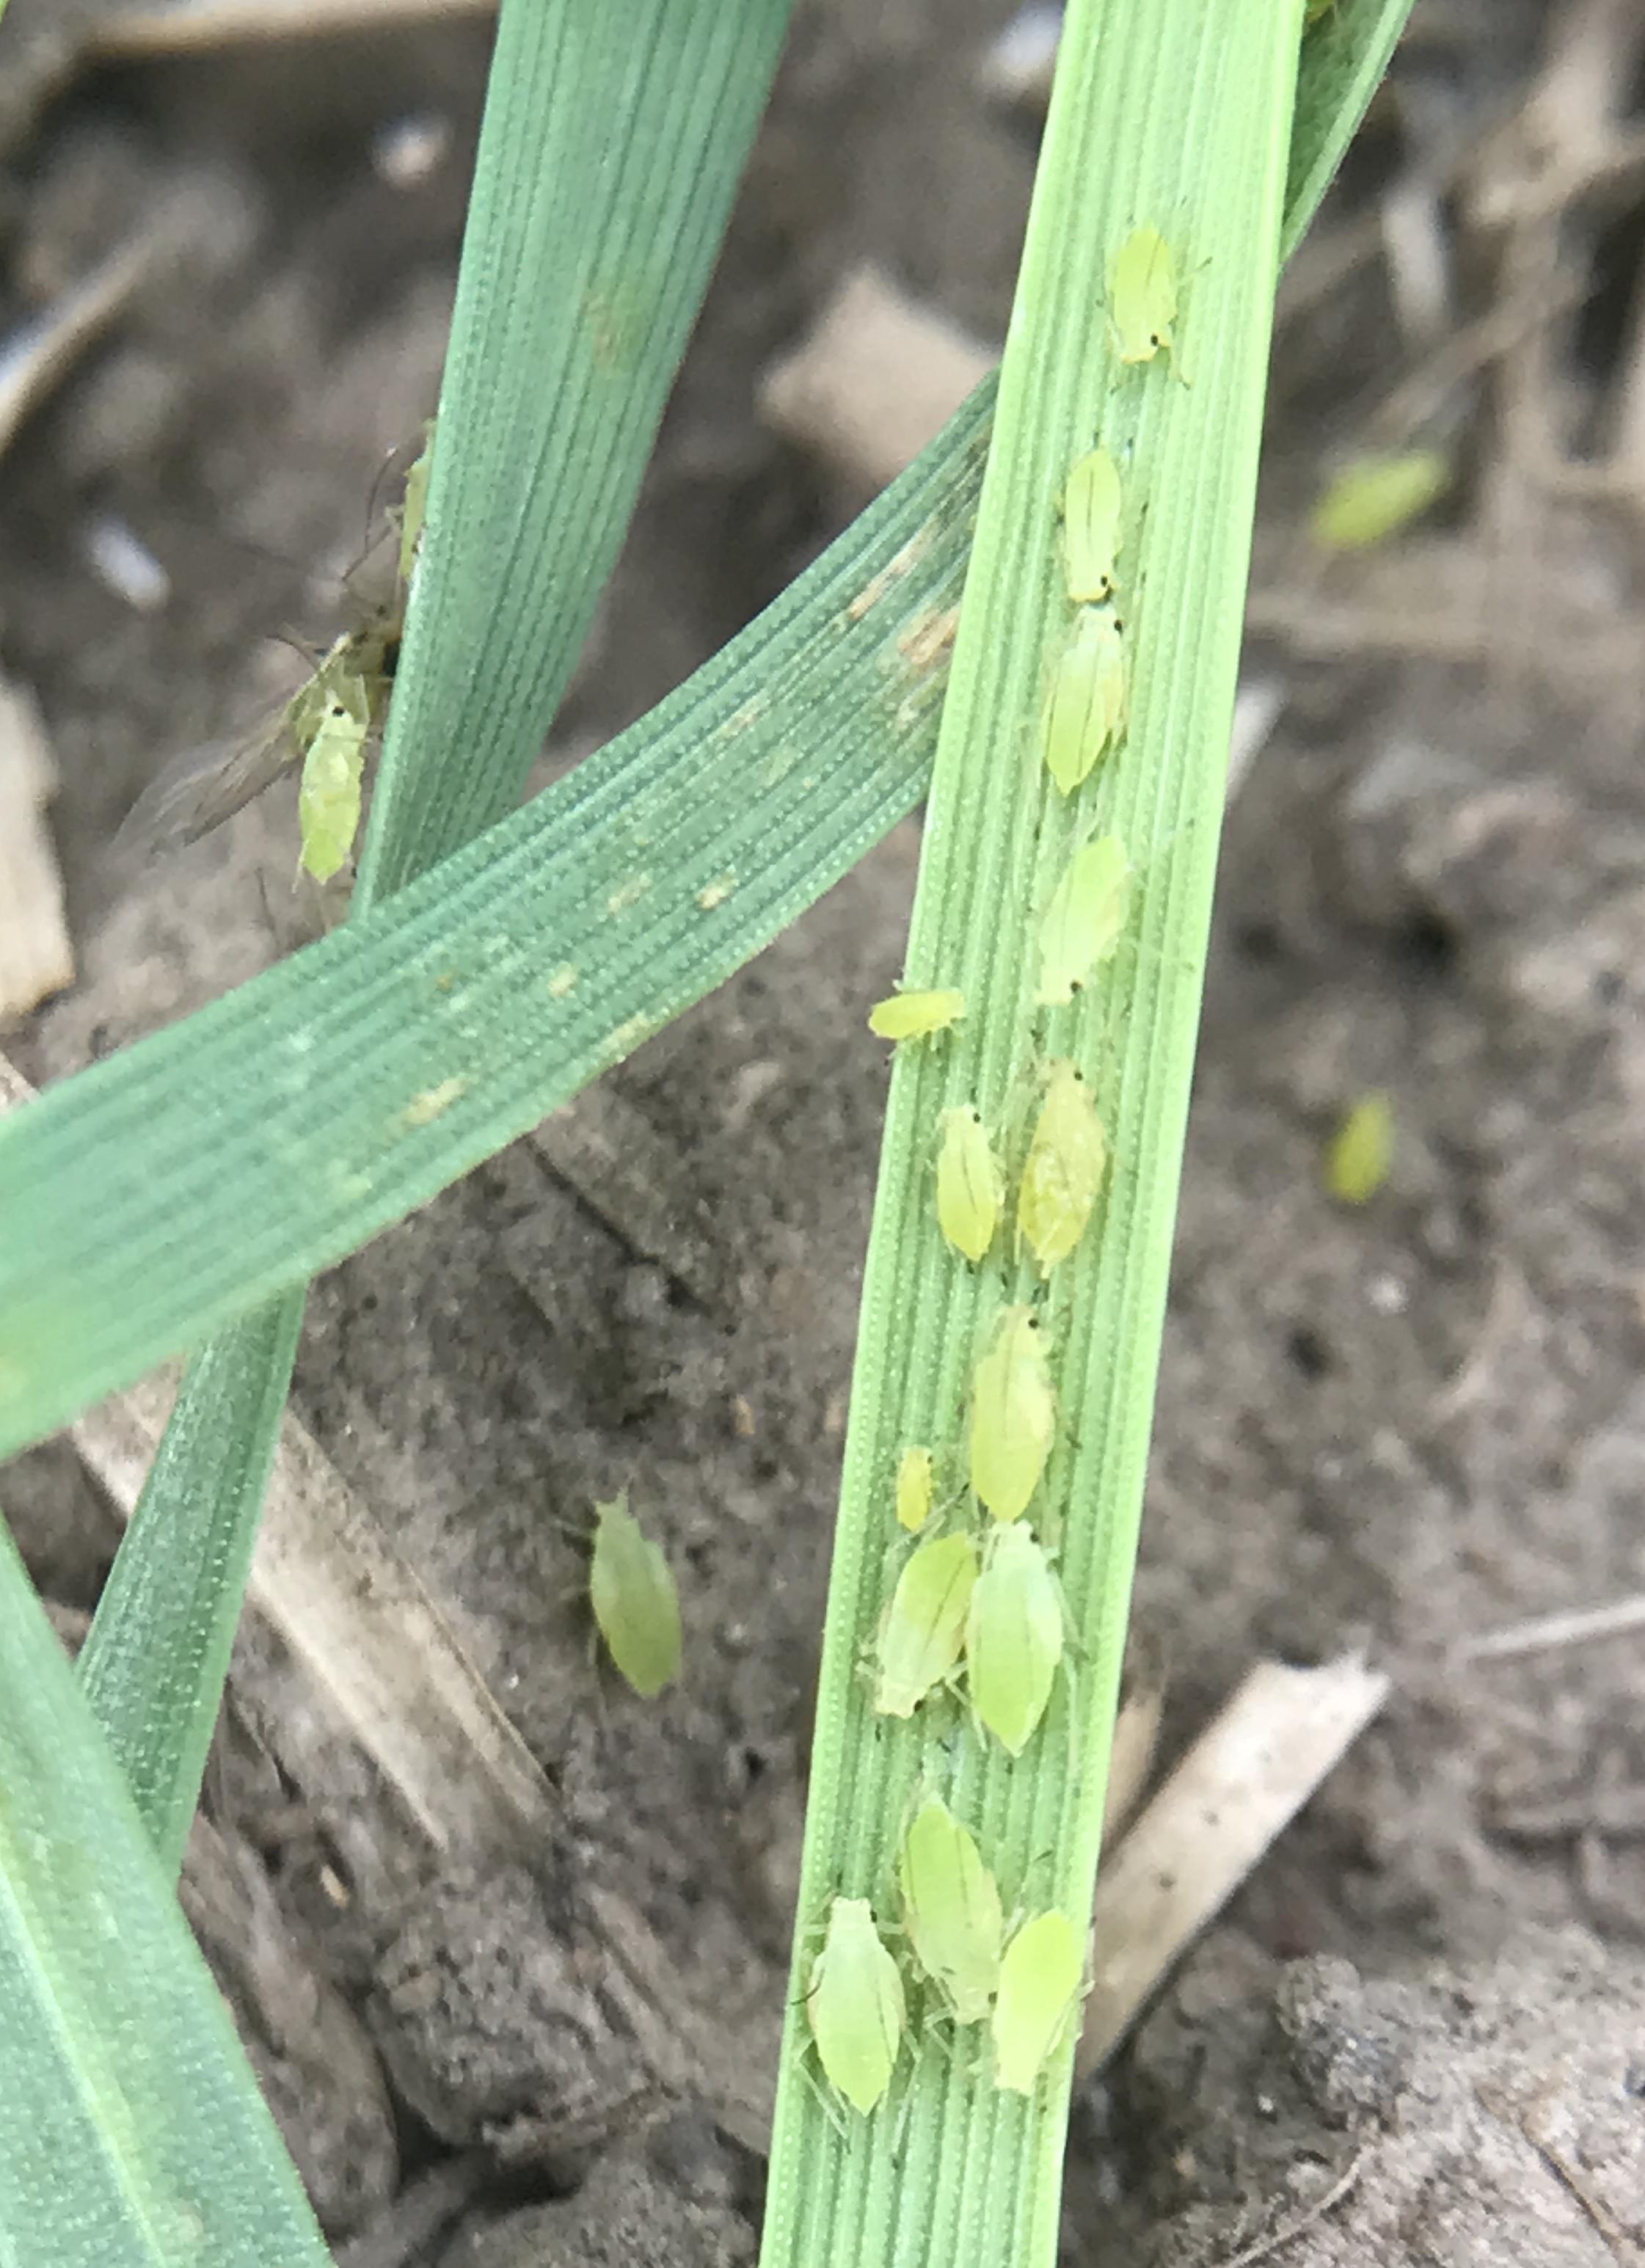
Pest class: cereal_grass_aphid